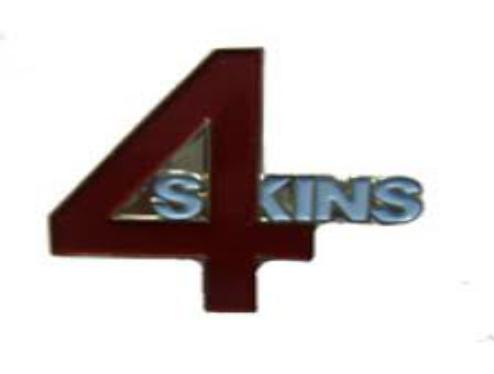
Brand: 4Skins
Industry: Clothes